Vlasta Děkanová

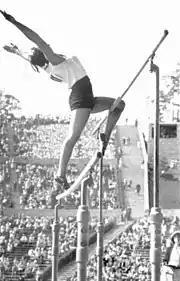
Děkanová was competitor #11 in the gymnastics competition at the 1936 Berlin Summer Olympic Games, as is illustrated by this cropped photograph, from the Official Olympic Report, of her performing her compulsory exercise on the uneven bars.

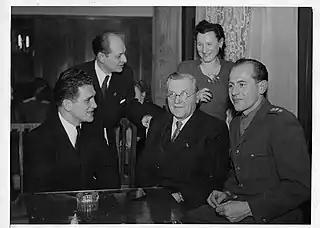
L-R: Olympic Boxing Champion Július Torma, Czechoslovakian Prime Minister Antonín Zápotocký, Prague Mayor Václav Vacek, Děkanová, Olympic Running Champion Emil Zátopek, at the 1948 London Summer Olympic Games

Another supporting piece of information suggesting Děkanová's consistent excellence is that at a Czechoslovakian selection competition held on 15 May 1938, just weeks before the 1938 Worlds held on June 30 and July 1, Děkanová placed 1st among all 19 individuals.